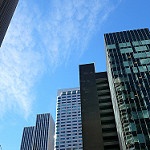
Scene: Outdoor